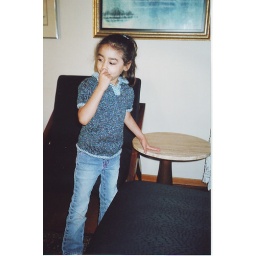
Tweed shirt with contrasting light blue trim around bottom and sleeves. Light blue placket and collar.